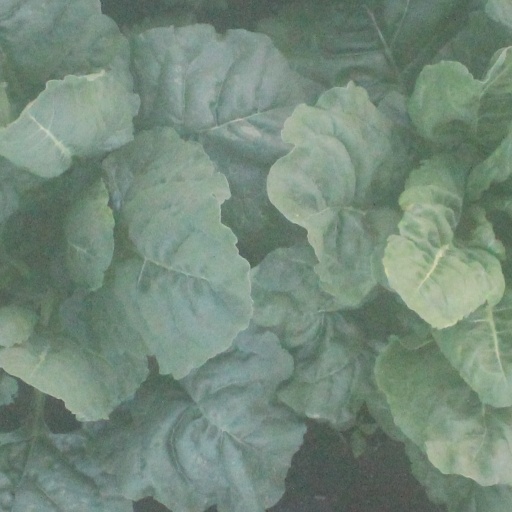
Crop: sugar beet